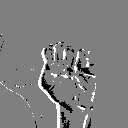
ASL letter: s